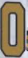
Number: 0